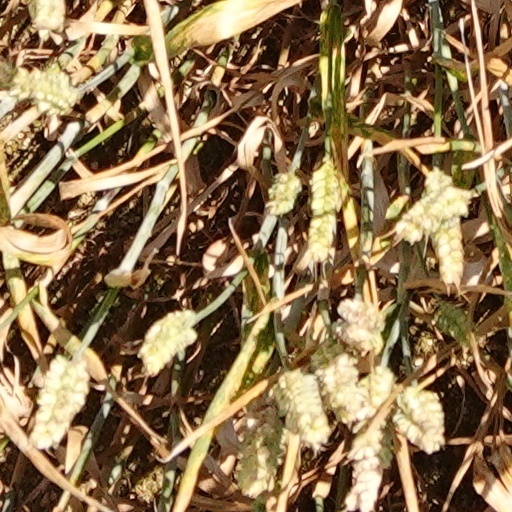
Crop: wheat